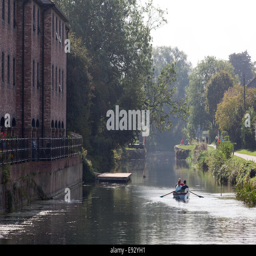
people in a rowing boat